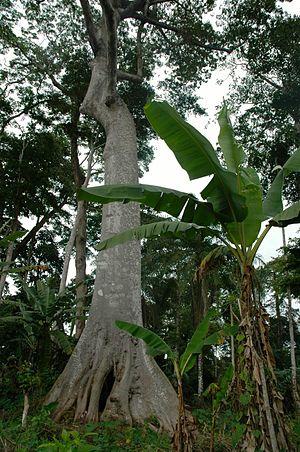
Paysage formé de bananiers et de grands arbres à Ebogo
Ebogo est un petit village-rue situé dans la région du centre du Cameroun à 50 km de Yaoundé. Il dépend du département de la Lékié et de l'arrondissement de Sa'a, ville créée par arrêté nᵒ 537 du 17 août 1952 du Haut commissaire de la République française au Cameroun, André Soucadaux. Le village est essentiellement agricole et le paysage qui y domine est la forêt dense trouée par des plantations de cacao, d'arachides, de bananes et de manioc.